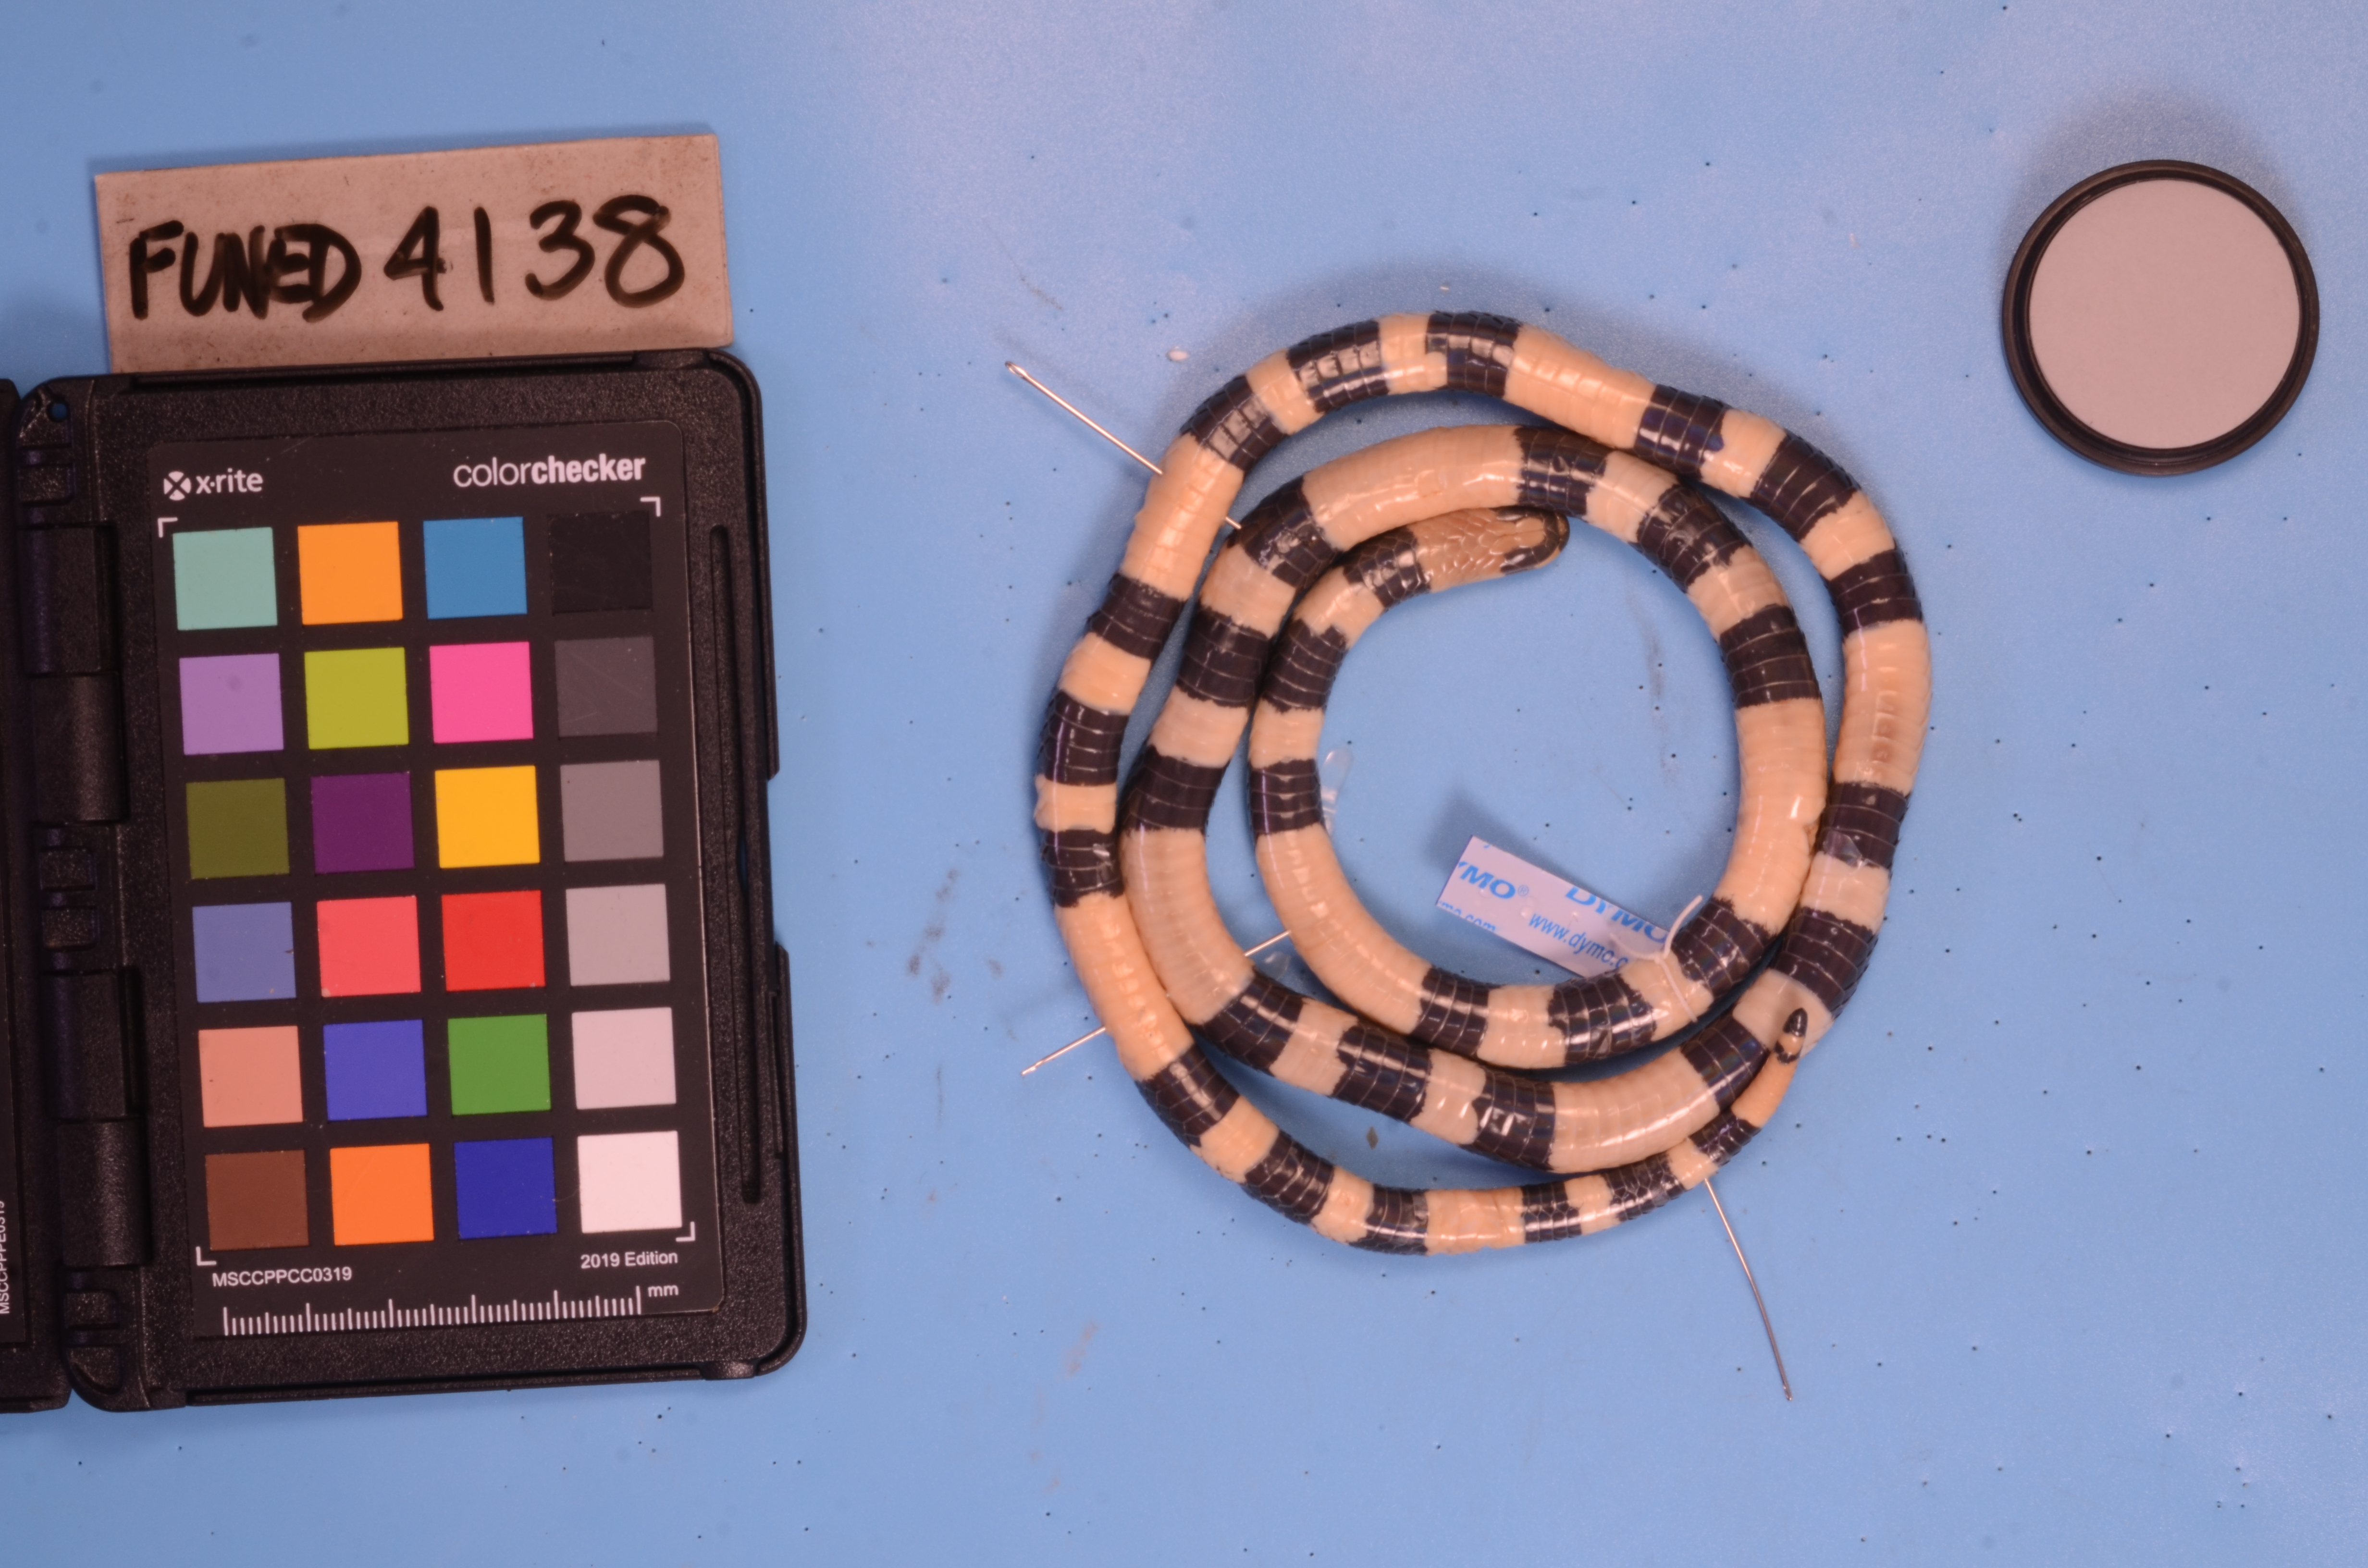
Species: Micrurus carvalhoi
View: ventral
Mimicry status: model